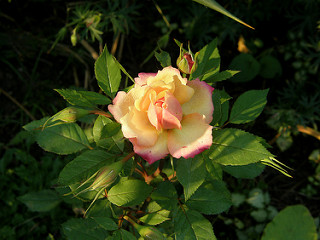
Flower: rose